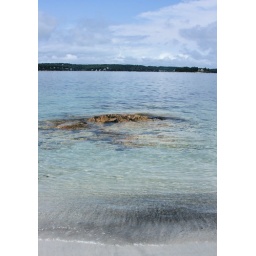
I was amazed by how clear the ocean was... OFF THE COAST OF MAINE!!!